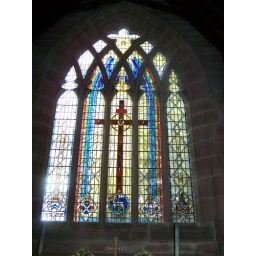
East window - 1965 stained glass in memory of Caryl Ernest, 6th Baron Bagot by Goddard and Gibbs